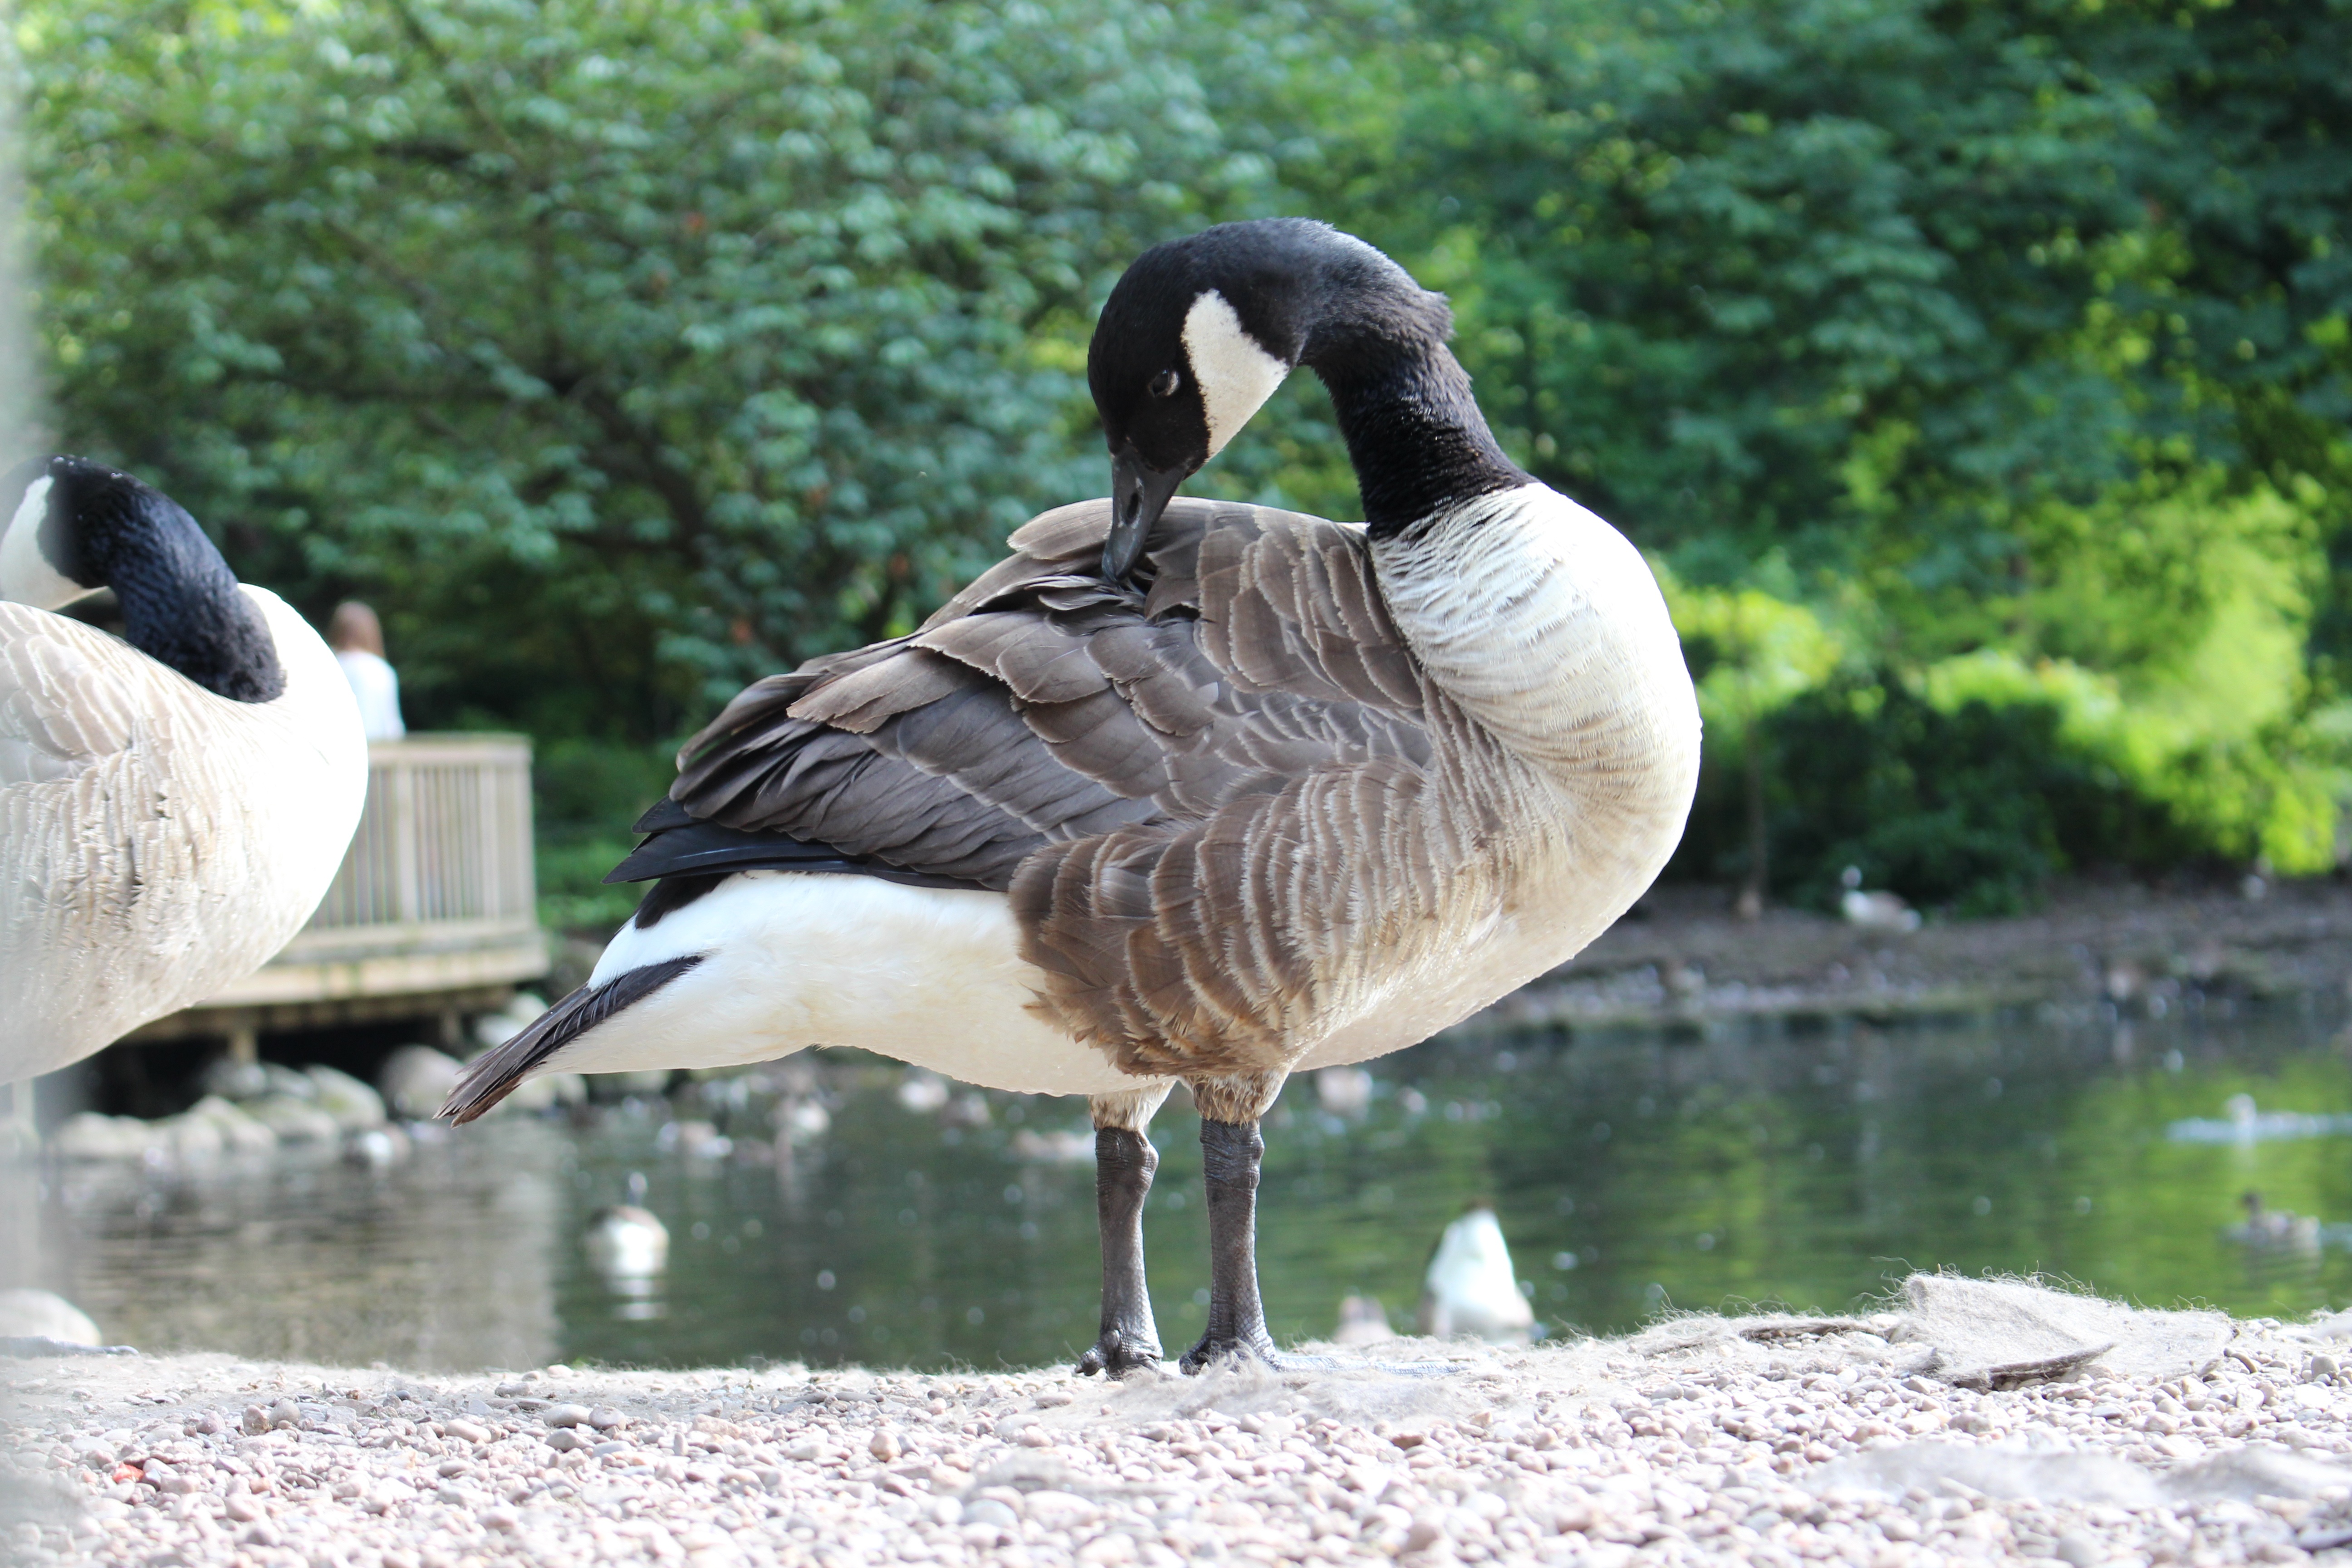
nature, bird, lake, pen, wildlife, beak, flight, fauna, duck, goose, vertebrate, waterfowl, water bird, canard, wild birds, ducks geese and swans